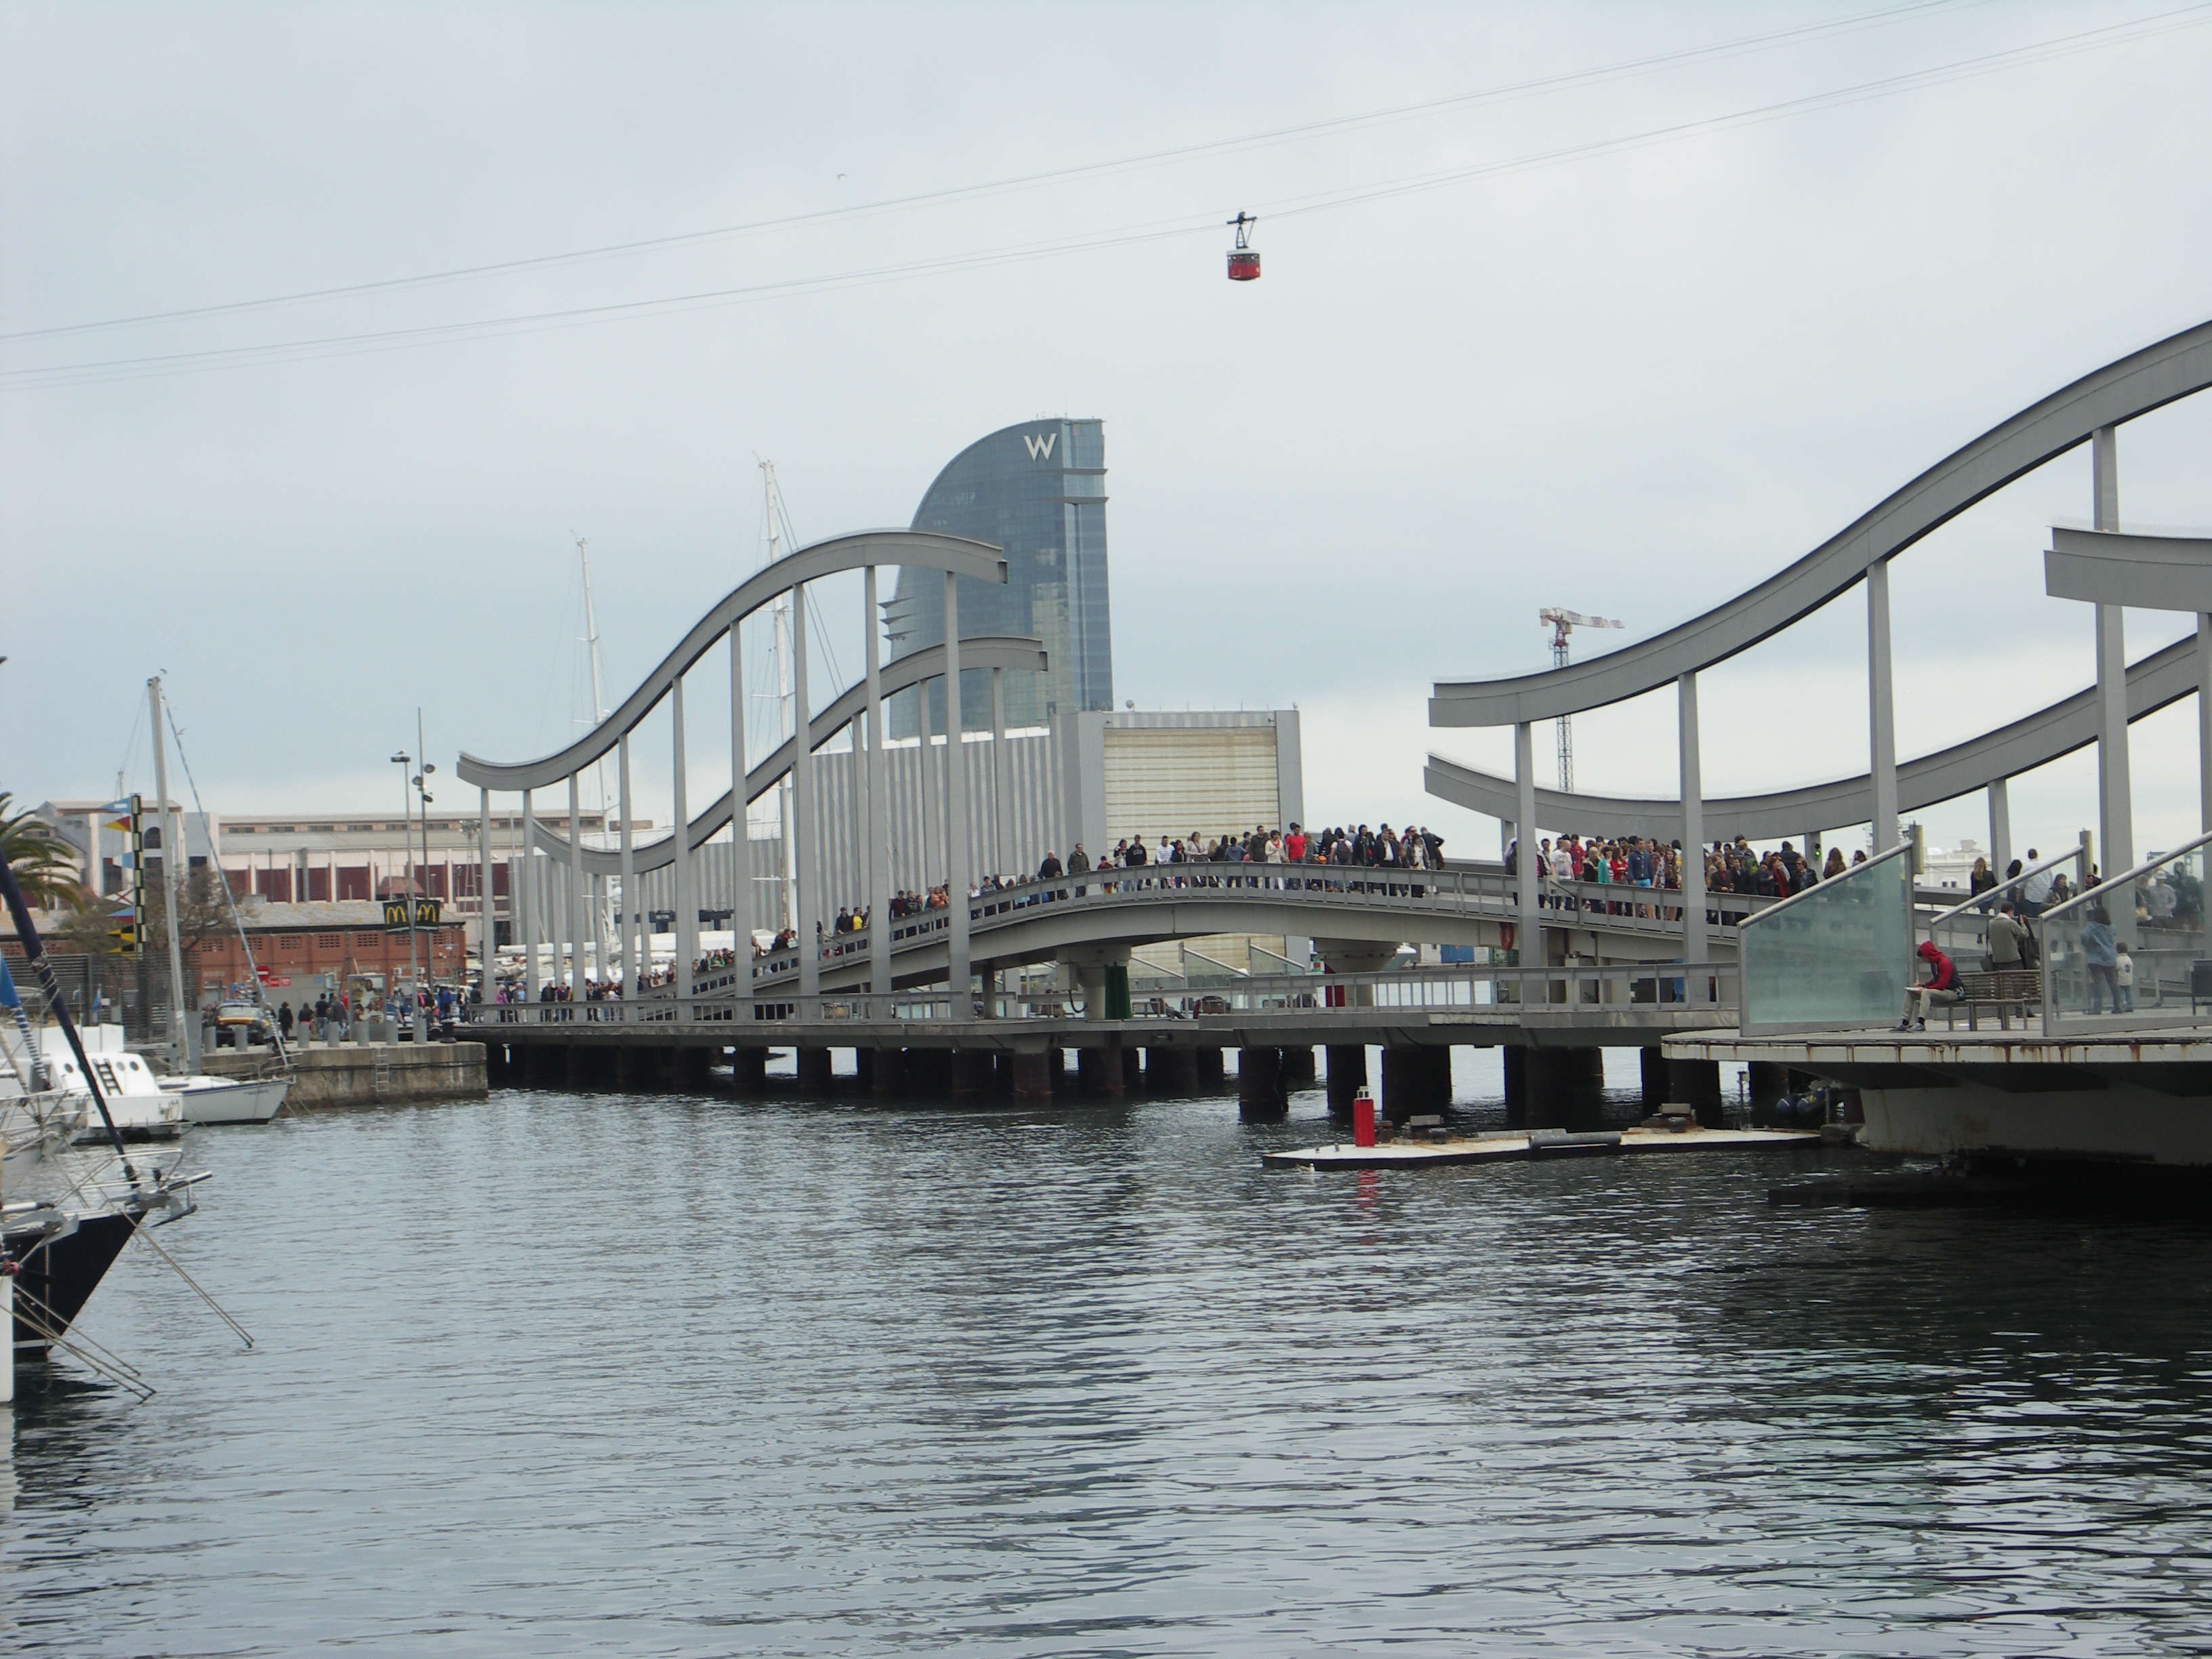
sea, dock, people, boat, bridge, river, canal, vehicle, harbor, marina, port, barcelona, waterway, of, boating, channel, modern bridge